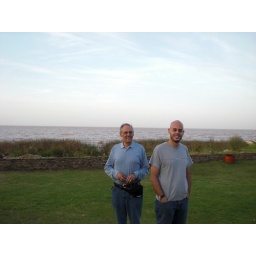
The coast near my house (well 15 minutes away)